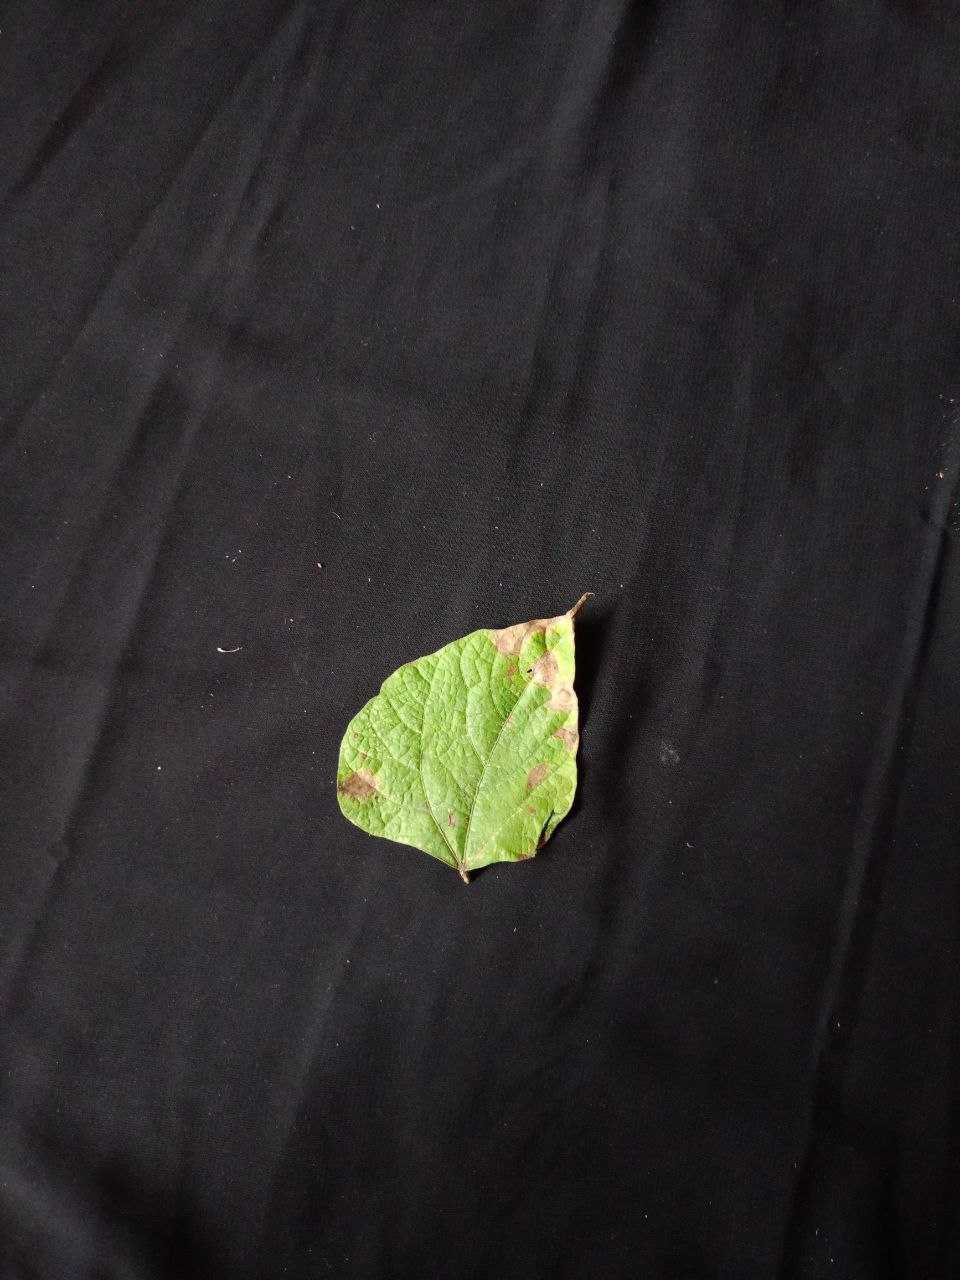
Crop: bean
Leaf condition: Blight